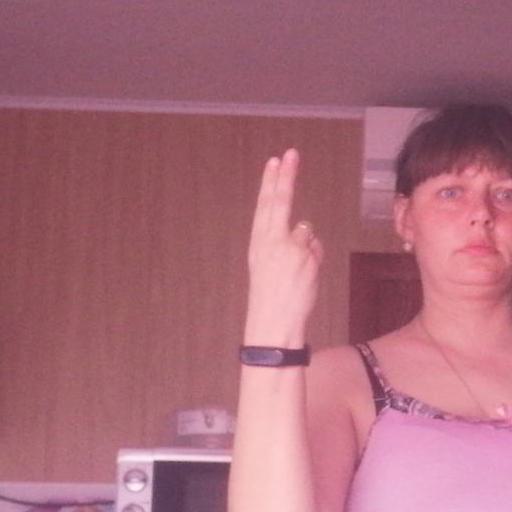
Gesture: two_up_inverted